Thanon Thong Chai Range

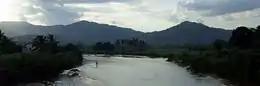
View of the range in Mae Chaem District

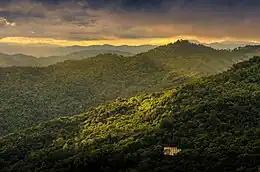
Landscape in Doi Suthep National Park

The Thanon Thong Chai Range (formerly Thanon Range; Burmese "Tanen Taunggyi") is a mountain range in northern Thailand. Its tallest peak is Doi Inthanon, the highest point in Thailand. Most of the range is in Chiang Mai Province, with parts in Mae Hong Son and Lamphun Provinces.